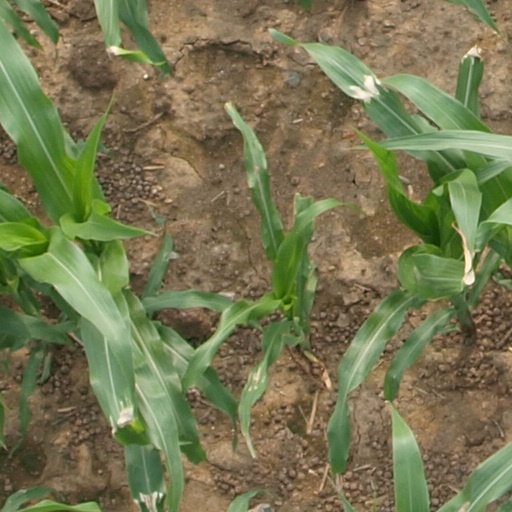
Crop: maize; corn